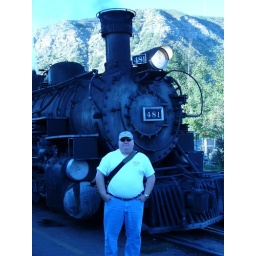
Durango &amp;amp; Silverton RR - Dan in his 'cinder' shirt prior to our special photo train ride